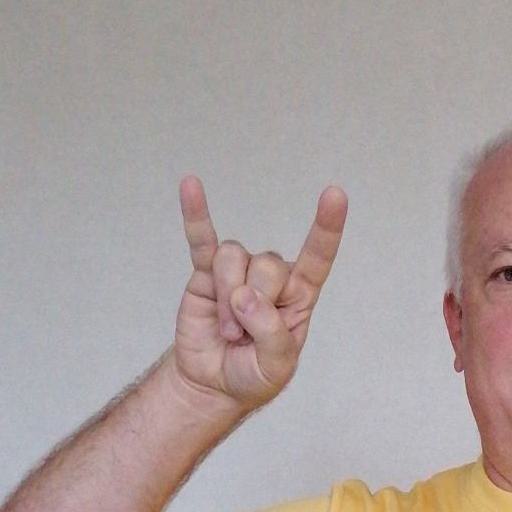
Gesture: rock